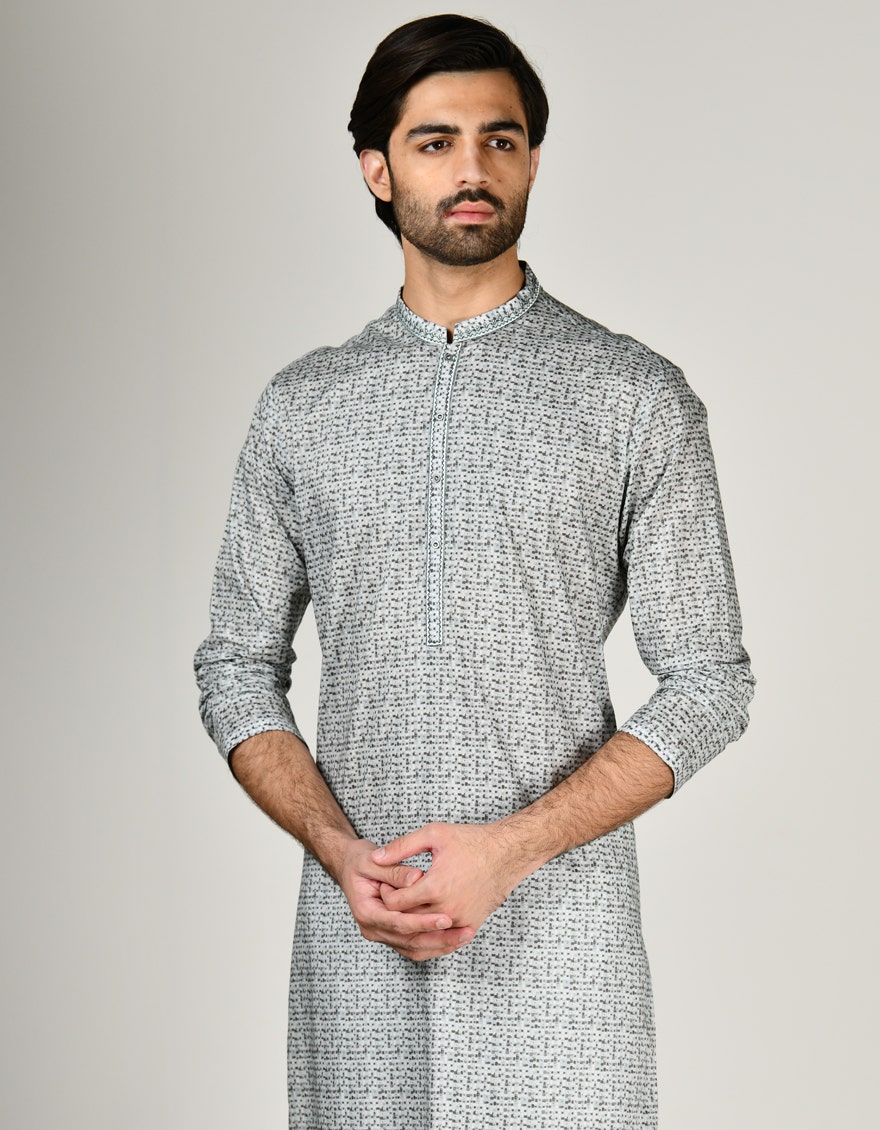
grey multi kurta